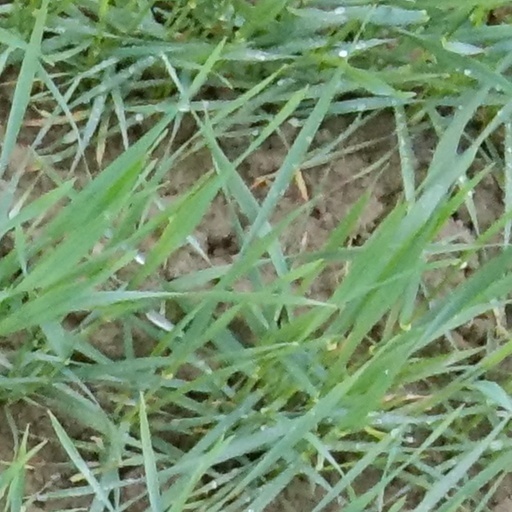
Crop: wheat